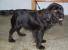
Label: dog